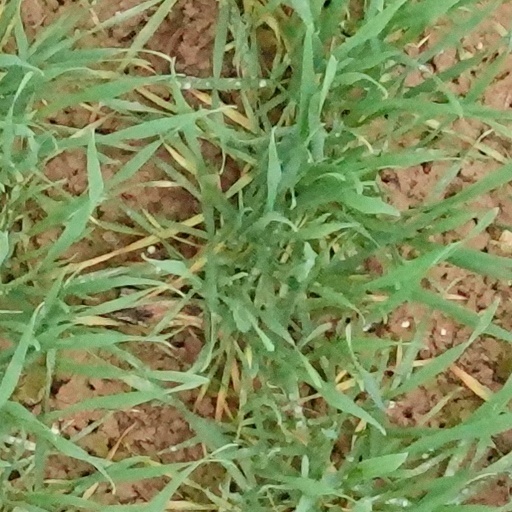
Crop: wheat